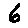
Label: 6